Aquarium du Grand Lyon

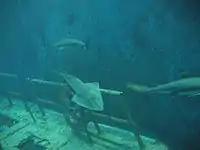
The wreckage of sharks

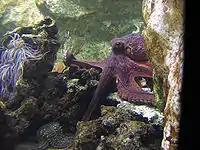
A female octopus making a wall to block access to the cave

The Aquarium de Lyon is a public aquarium located in the La Mulatière district of the city of Lyon, France, near the confluence of the Rhône and Saône rivers in the Rhône department. Like the Aqualand parks elsewhere in Europe, it belongs to the Spanish group Aspro-Ocio.